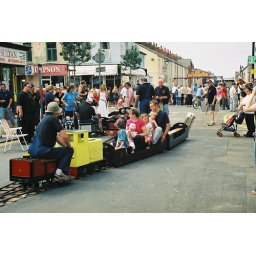
This little train was set up in a street in Fleetwood. It was there for part of the Tram festival.